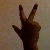
The image shows a hand gesture representing the number 3 in Indian Sign Language.